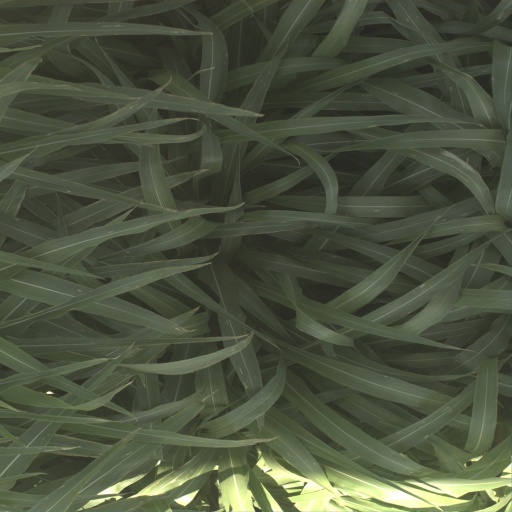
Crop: sorghum